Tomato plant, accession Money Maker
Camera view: bottom (45 deg); turntable rotation: 30 degrees
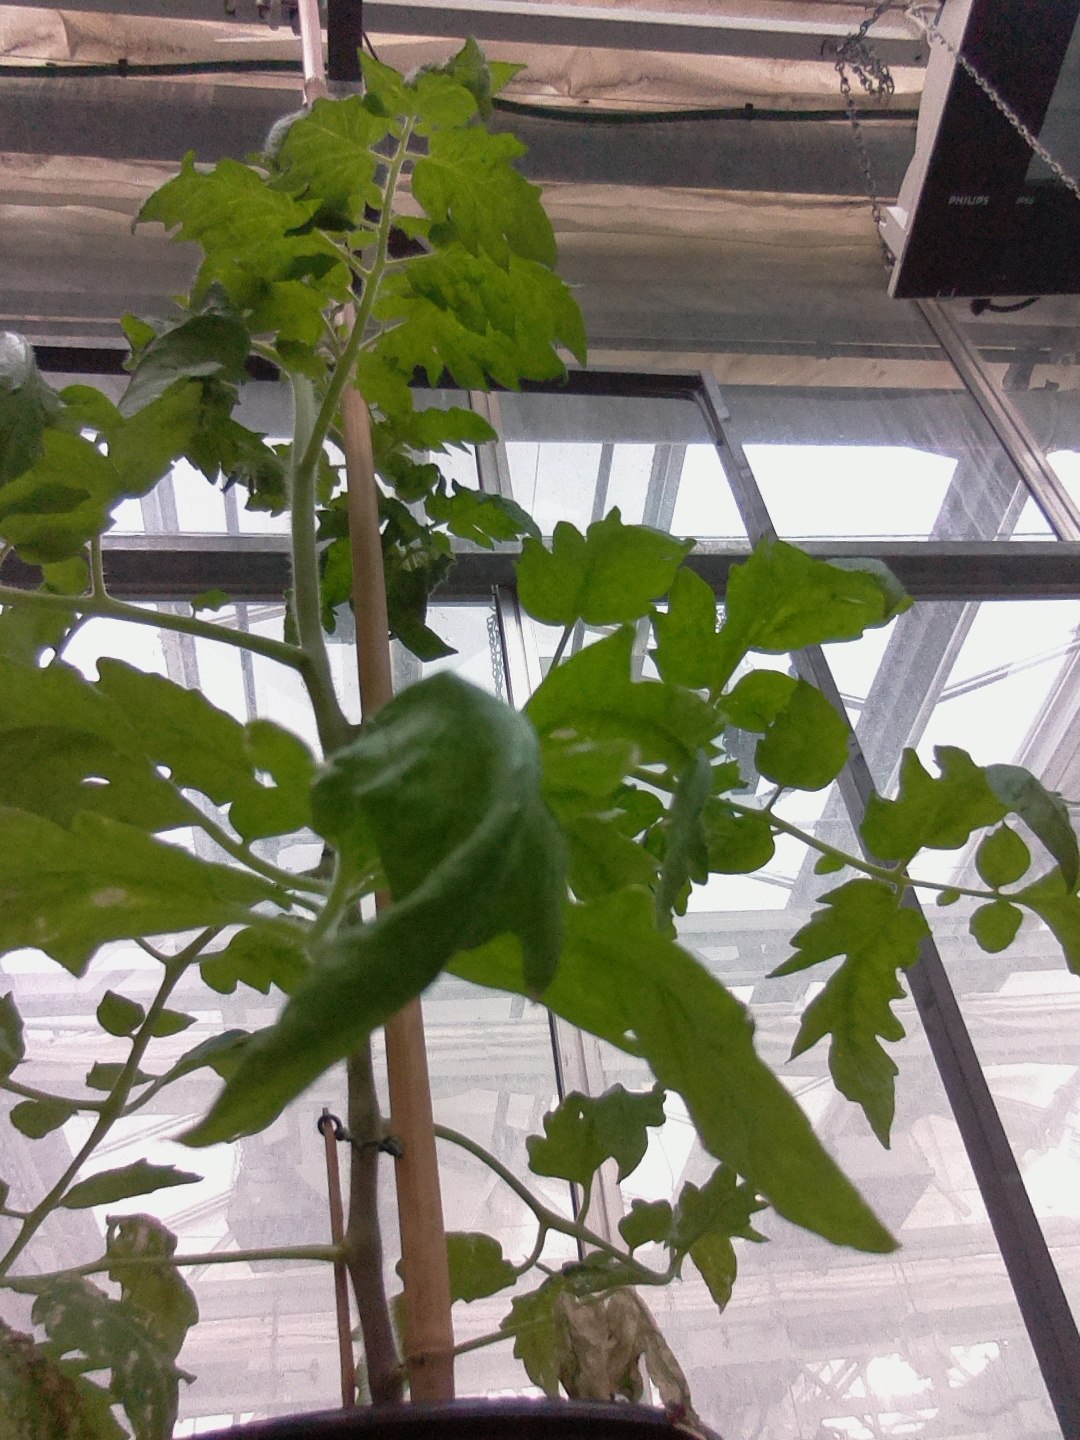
BBCH growth stage 52: 2 inflorescences visible